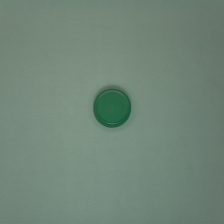
Color: green
Cap type: standard cap